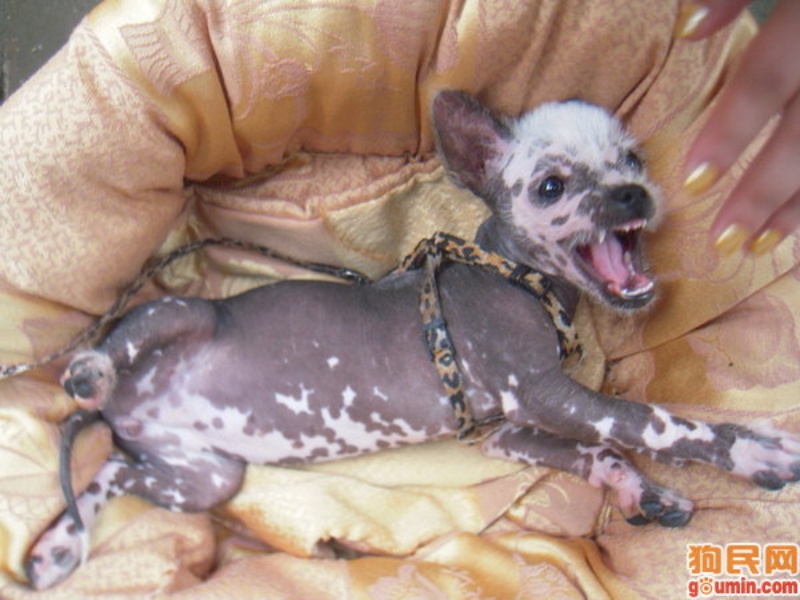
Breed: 234-n000093-Chinese_Crested_Dog